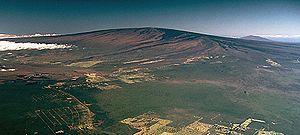
Une montagne est une forme topographique de relief positif, à la surface de planètes telluriques, et faisant partie d'un ensemble — une chaîne de montagnes — ou formant un relief isolé. Elle est caractérisée par son altitude et, plus généralement, par sa hauteur relative, voire par sa pente. Il n'existe toutefois pas de définition unique de ce qu'est une montagne, terme apparu entre le Xᵉ et le XIIᵉ siècle, et de nombreux régionalismes coexistent pour décrire les formes de relief. Elle peut désigner à la fois un sommet pentu et une simple élévation de terrain, comme une colline, aussi bien que le milieu dans son ensemble. Les montagnes prennent en effet des formes très diverses en fonction des processus qui mènent à leur orogenèse : des escarpements de marges continentales et rifts en domaine extensif, aux chaînes de collision et plissement, en passant par les phases de subduction créant des volcans de type explosif en arcs insulaires ou le long de cordillères, sans oublier le volcanisme de point chaud de type effusif ni les intrusions mises au jour par l'érosion.